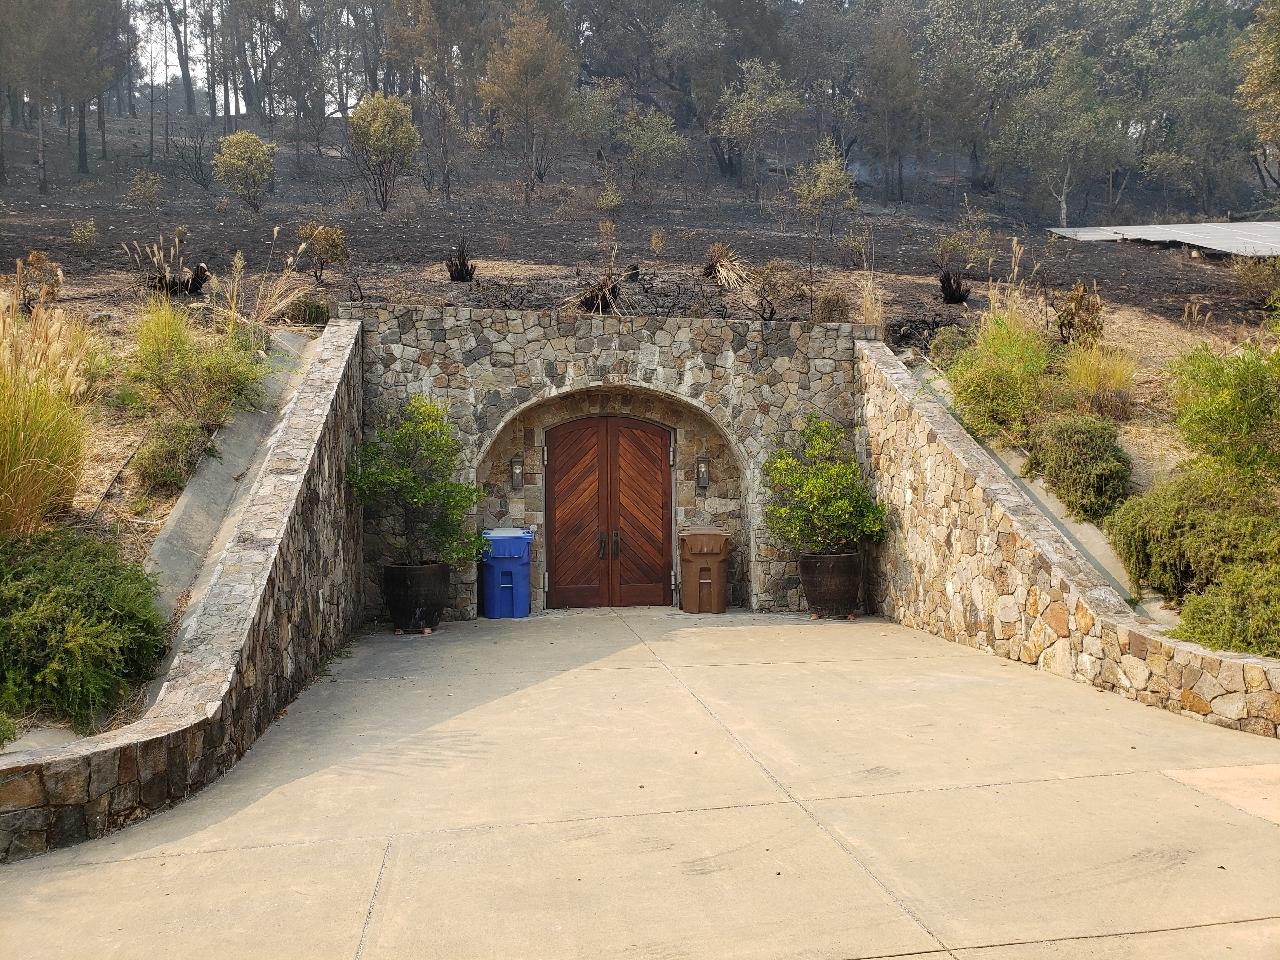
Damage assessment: no_damage